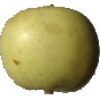
Label: Apple Golden 3